Biocatalysis

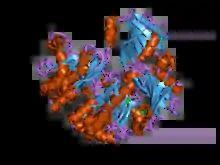
Three dimensional structure of an enzyme. Biocatalysis utilizes these biological macromolecules to catalyze small molecule transformations.

Biocatalysis refers to the use of living (biological) systems or their parts to speed up (catalyze) chemical reactions. In biocatalytic processes, natural catalysts, such as enzymes, perform chemical transformations on organic compounds. Both enzymes that have been more or less isolated and enzymes still residing inside living cells are employed for this task. Modern biotechnology, specifically directed evolution, has made the production of modified or non-natural enzymes possible. This has enabled the development of enzymes that can catalyze novel small molecule transformations that may be difficult or impossible using classical synthetic organic chemistry. Utilizing natural or modified enzymes to perform organic synthesis is termed chemoenzymatic synthesis; the reactions performed by the enzyme are classified as chemoenzymatic reactions.